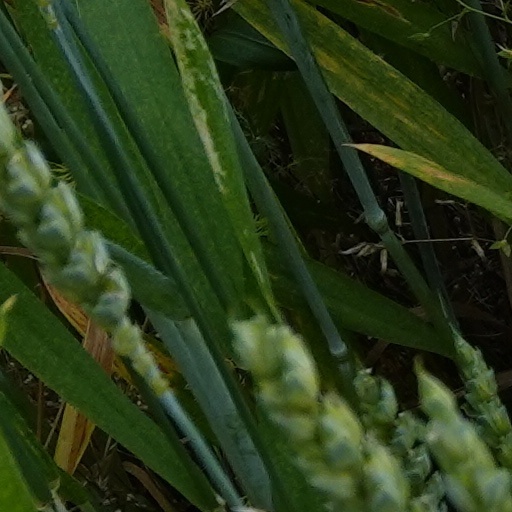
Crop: wheat